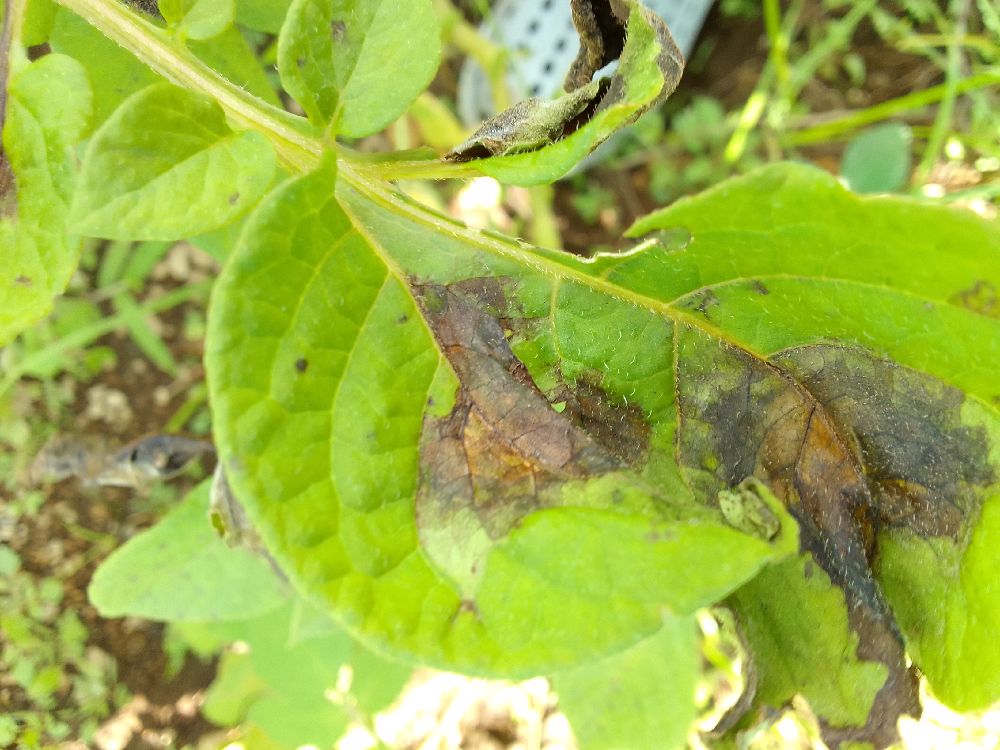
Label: Late blight